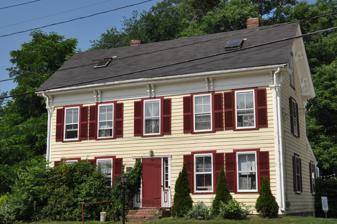
Building: Mark F. and Eliza J. Wentworth House
Country: United States of America
Year built: 1866
Historic house in Maine, United States Not to be confused with the Mark Wentworth House in Portsmouth, New Hampshire . United States historic place Mark F. and Eliza J. Wentworth House U.S. National Register of Historic Places Show map of Maine Show map of the United States Location 9 Wentworth St., Kittery Foreside, Maine Coordinates 43°5′12″N 70°44′36″W / 43.08667°N 70.74333°W / 43.08667; -70.74333 Area less than one acre Built 1866 ( 1866 ) Architectural style Italianate, Greek Revival NRHP reference No. 97001643 Added to NRHP January 7, 1998 The Mark F. and Eliza J. Wentworth House is a historic house at 9 Wentworth Street in Kittery, Maine .   Probably built in the second quarter of the 19th century and given Italianate styling c. 1866, it is notable for its association with Mark Fernald Wentworth, a distinguished physician and decorated veteran of the American Civil War .  The house was listed on the National Register of Historic Places in 1998. Description and history The Wentworth House is located on the west side of Wentworth Street ( Maine State Route 103 ) in the village of Kittery Foreside, shortly after the road makes a sharp turn to the north.  It is a 2 + 1 ⁄ 2 -story wood-frame structure, five bays wide, with a side-gable roof, single off-center chimney, clapboard siding, and a brick foundation.  The building corners are pilasters, and the eave has a wide frieze board with paired decorative brackets.  The main facade, facing east, is symmetrical, with the center entrance flanked by sidelight windows and narrow pilasters.  A single-story bay window projects from the left facade, with panels beneath the windows.  A two-story ell extends to the main block's rear.  The interior has retained a significant amount of its decorative work, despite having been used at times as a multi-unit apartment house, and as a doctor's office. The house was probably built sometime between 1825 and 1840, and basically follows a Greek Revival center hall plan, with Italianate styling applied to it in the 1860s.  The house was home from the mid-1860s to their deaths of Mark F. and Eliza Wentworth.  Mark Wentworth was a Kittery native who was trained as a physician, but also maintained an interest in military affairs, serving in the local militia company.  When the American Civil War broke out, he first served as storekeeper at the Portsmouth Navy Yard .  In 1862 he raised the 27th Maine Infantry , which served in the defense of Washington, D.C. After its service ended, he raised the 32nd Maine Infantry , which served in military campaigns in Virginia.  Wentworth was injured at the Siege of Petersburg in 1864, and resigned his commission in November of that year.  He received a brevet promotion to brigadier general for his meritorious service at the end of the war.  In addition to his medical practice, he also served several terms in the state legislature.  He died at his Kittery home in 1897, having previously buried his wife and daughter. See also National Register of Historic Places listings in York County, Maine References